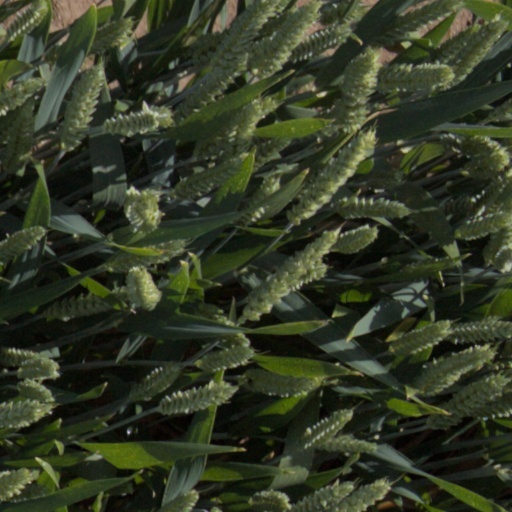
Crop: wheat